SuperFuckers

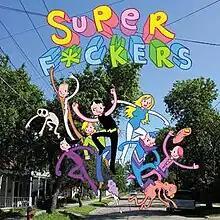
Cover of first comic book issue.

SuperFuckers (censored as SuperF#@%ers, SuperF*ckers or SuperF***ers) is an American adult animated comic book series created by James Kochalka and published by Top Shelf Productions between 2005 and 2007. The series revolves around a collection of crude and rude superheroes who never actually do any superhero work. A collection was published on May 18, 2010, including four issues along with a new Jack Krak one-shot. The first issue is numbered #271. An animated web series based on the comic, produced for Frederator Studios' Cartoon Hangover channel on YouTube, was streamed between November 30, 2012 and May 4, 2013.